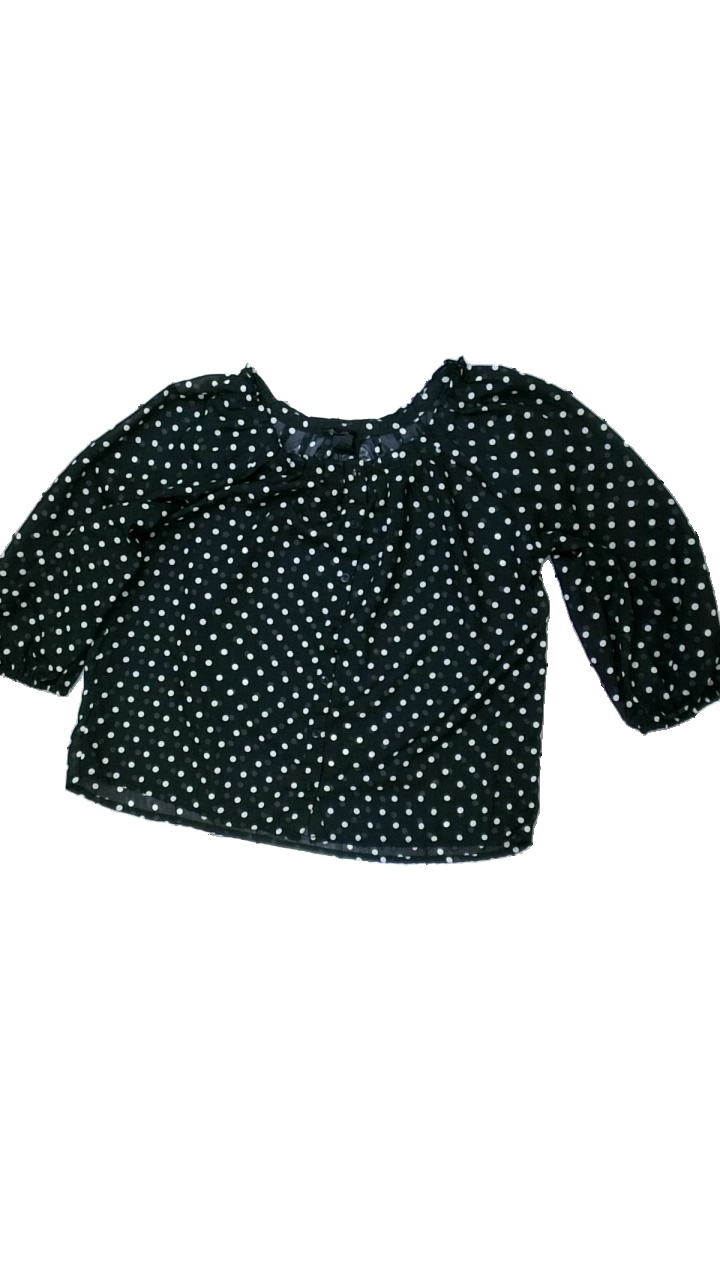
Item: Blouse (Ladies)
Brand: H&m
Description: prickig blus, flera dragna trådar
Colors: Black, White
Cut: Regular
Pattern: Dots
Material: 100% polyester
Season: All
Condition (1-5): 4
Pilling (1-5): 4
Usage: Export
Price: <50